Bobby Murphy

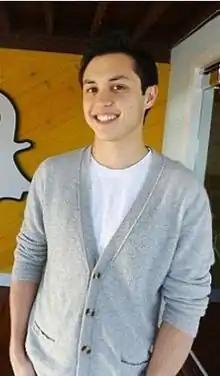
Murphy in January 2013

Robert Cornelius Murphy (born July 19, 1988) is an American Internet entrepreneur and software engineer. He is the co-founder and the CTO of the American multinational technology company Snap Inc., which he created (as Snapchat Inc.) with Evan Spiegel and Reggie Brown while they were students at Stanford University.